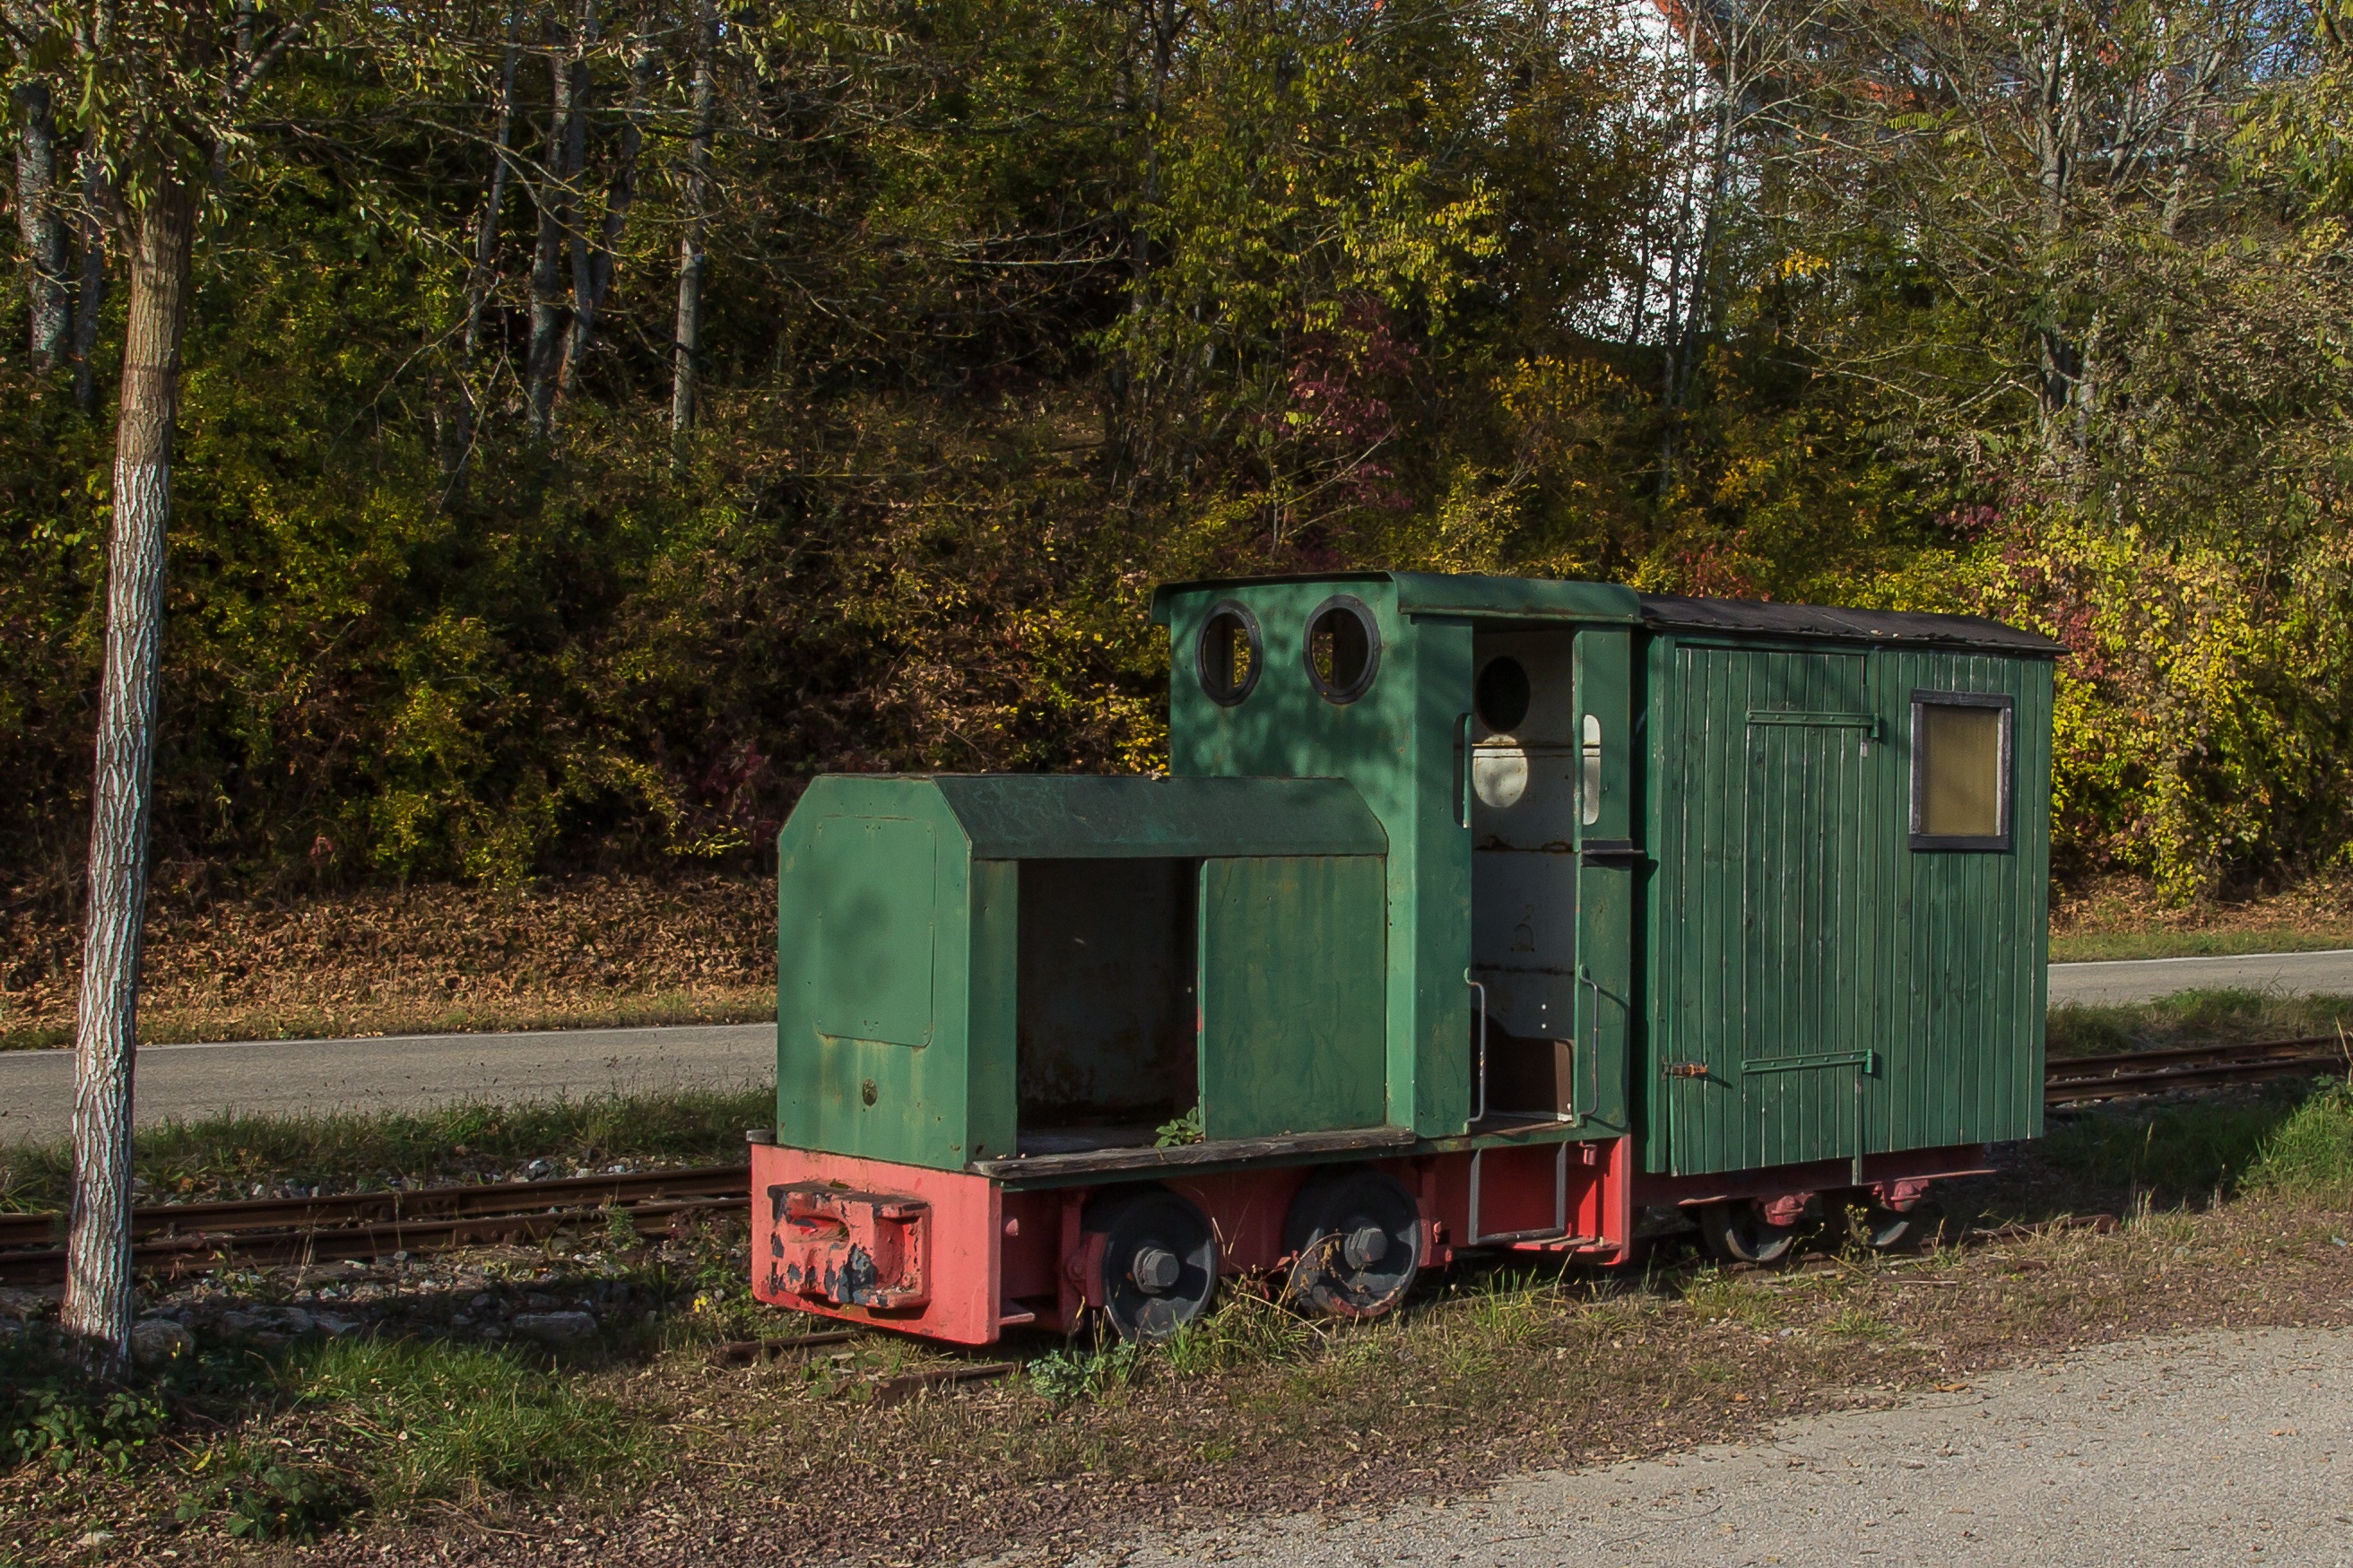
track, railway, train, transport, vehicle, locomotive, loco, rail transport, rail traffic, cargo traffic, rolling stock, railroad car